Jifna

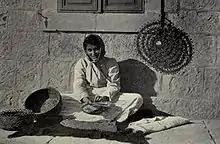
A woman in Jifna weaving in the traditional method, 1921

Jifna, along with most of Palestine, was annexed by the Rashidun Caliphate under Umar ibn al-Khattab after the Battle of Ajnadayn in 634. The town became less politically significant under the Arab dynasties of the Umayyads, Abbasids and Fatimids, but remained a major regional center for trade and commerce, due to its location along the Jerusalem–Nazareth road. It was known by the Arabs as "Gafeniyyah".